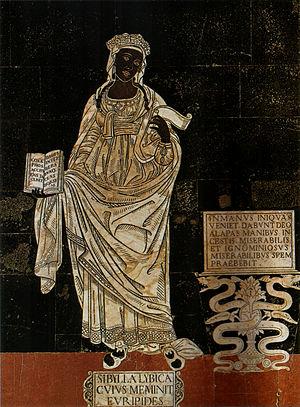
Le pavement du Duomo de Sienne est un des exemples les plus étendus et les plus appréciés d'un ensemble de marqueteries de marbre, un projet décoratif qui s'est étalé sur six siècles, du XIVᵉ au XIXᵉ siècle. Comme la construction de la cathédrale, l'histoire du pavement se mêle étroitement à celle de la cité et de l'école artistique siennoise. Les Siennois n'ont d'ailleurs jamais lésiné, au cours des siècles, quant aux moyens mis en œuvre, d'abord pour sa création, puis pour sa préservation. Composé de plus de soixante scènes, il est généralement recouvert, dans les zones les plus fréquentées, par des feuilles de masonite, sauf une fois par an, pendant un mois environ, entre septembre et octobre.